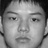
Emotion: neutral